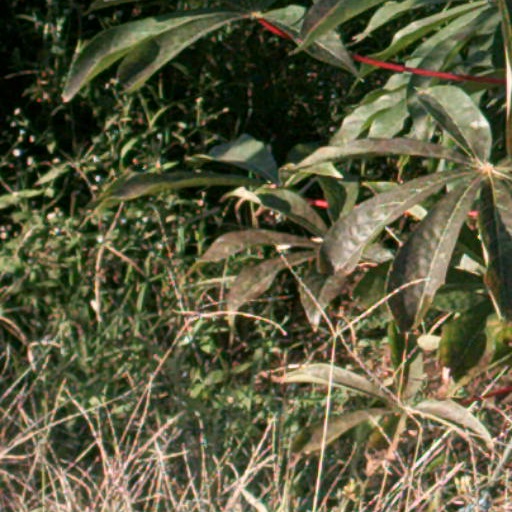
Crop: cassava